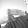
ASL letter: H